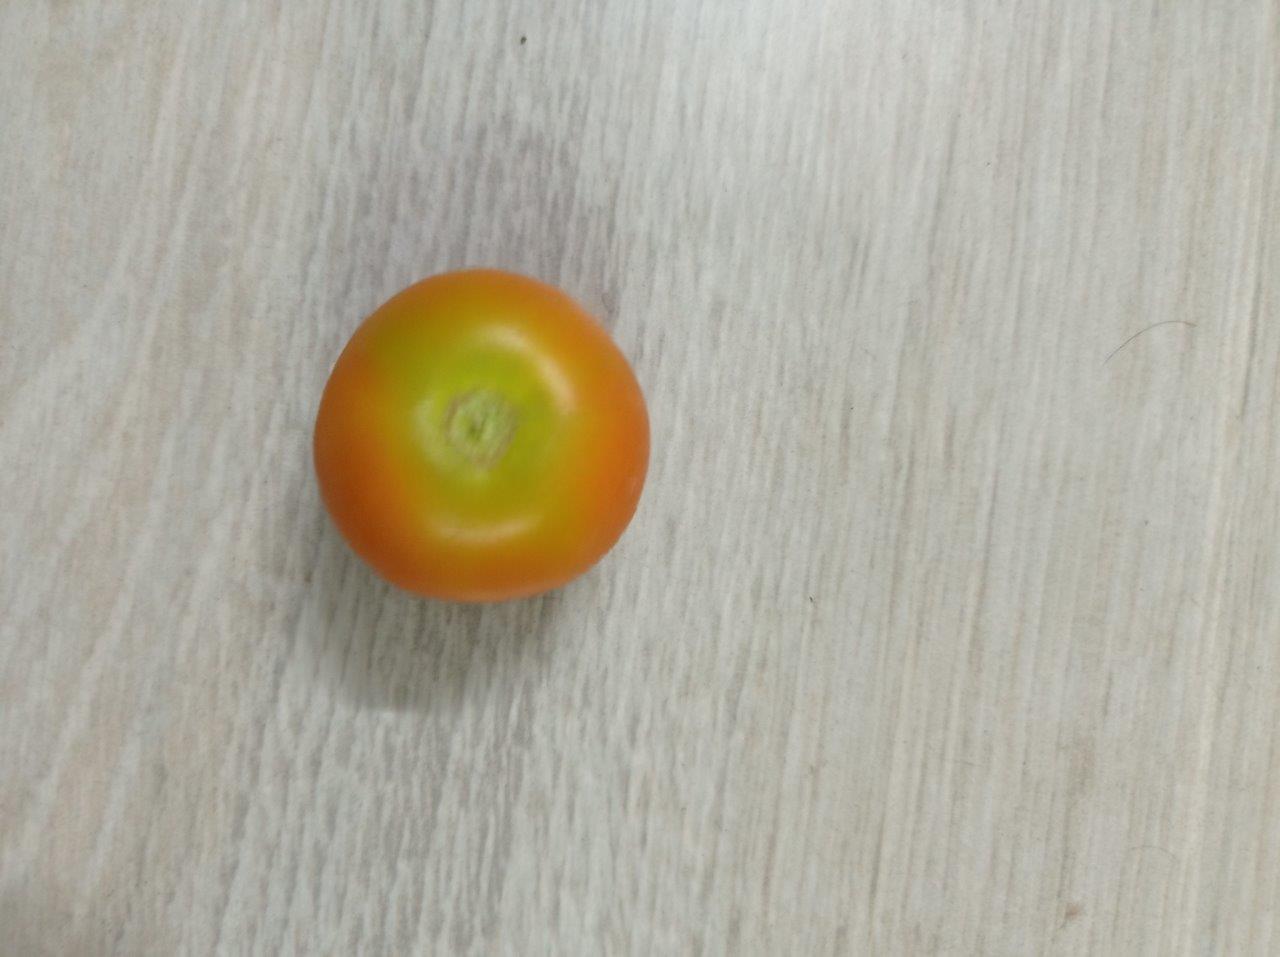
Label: Fresh